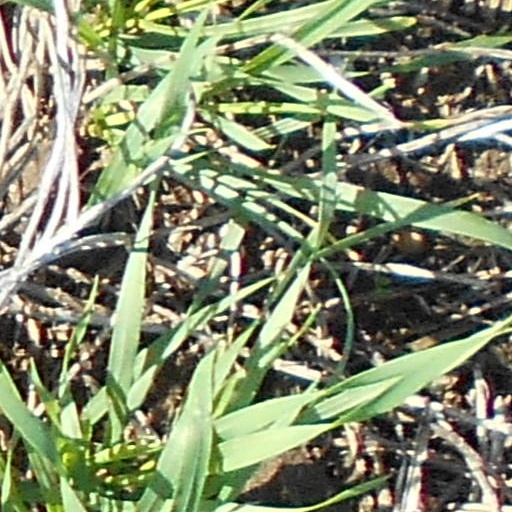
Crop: wheat